Hundred (county division)

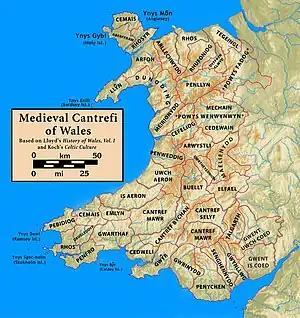
Medieval cantrefi of Wales

In Wales an ancient Celtic system of division called "cantrefi" (a hundred farmsteads; singular "cantref") had existed for centuries and was of particular importance in the administration of the Welsh law. The antiquity of the "cantrefi" is demonstrated by the fact that they often mark the boundary between dialects. Some were originally kingdoms in their own right; others may have been artificial units created later. With the coming of Christianity, the "llan" (similar to the parish) based Celtic churches often took the borders of the older cantrefi, and the same happened when Norman 'hundreds' were enforced on the people of Wales.